Don Murphy

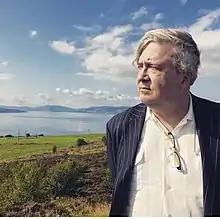

Don Murphy (born April 1970) is an American film producer who produced "Natural Born Killers", "Real Steel", "Splice" and many other films, including "Transformers" and "" and the upcoming re-imagining of the Faces of Death franchise.